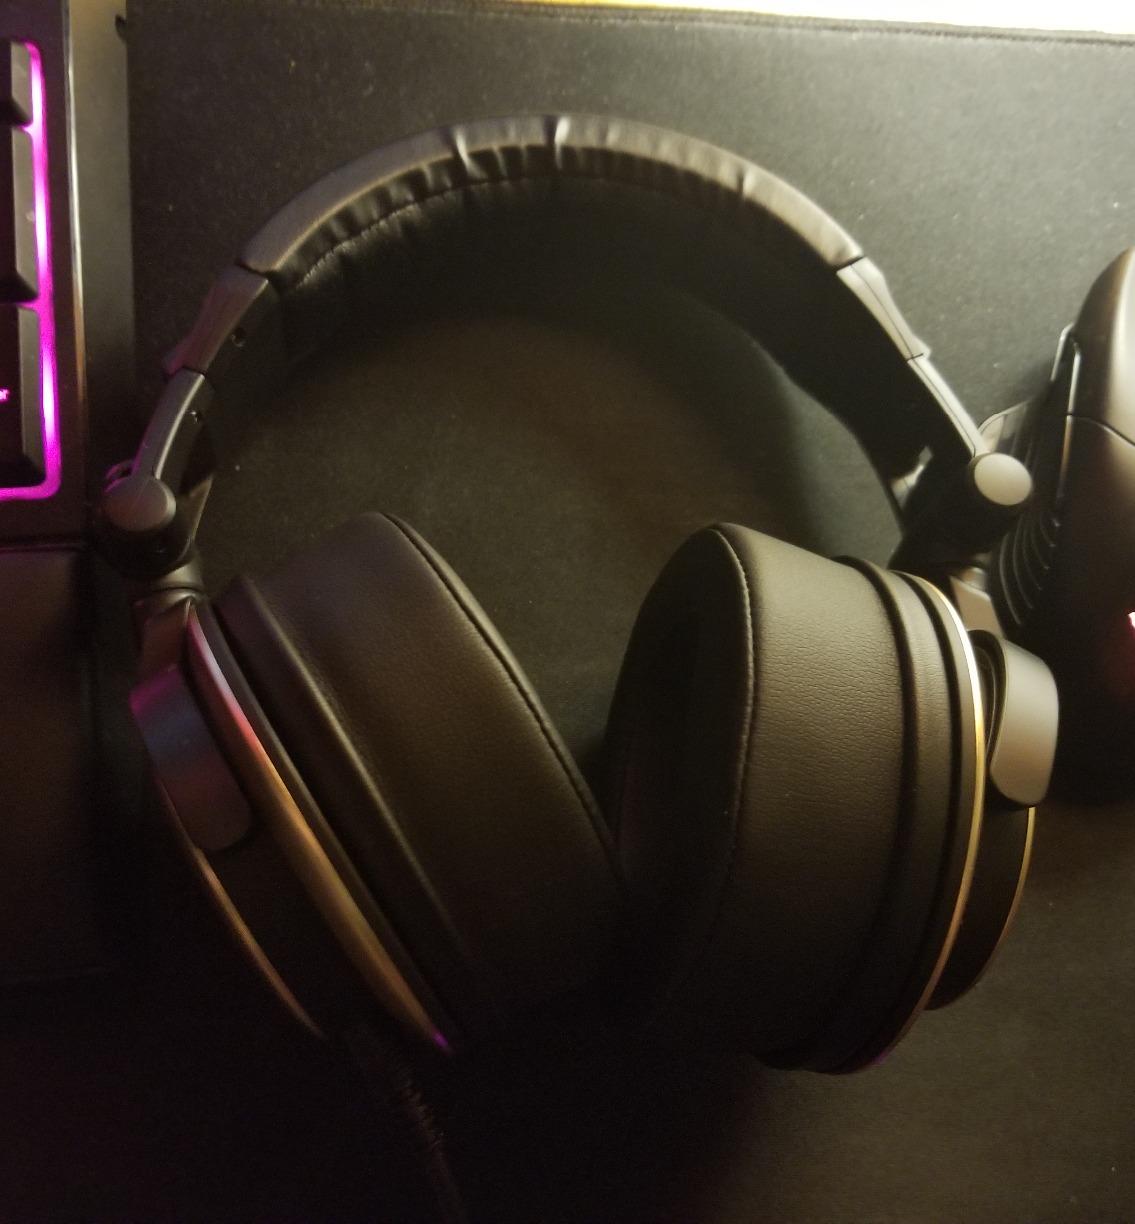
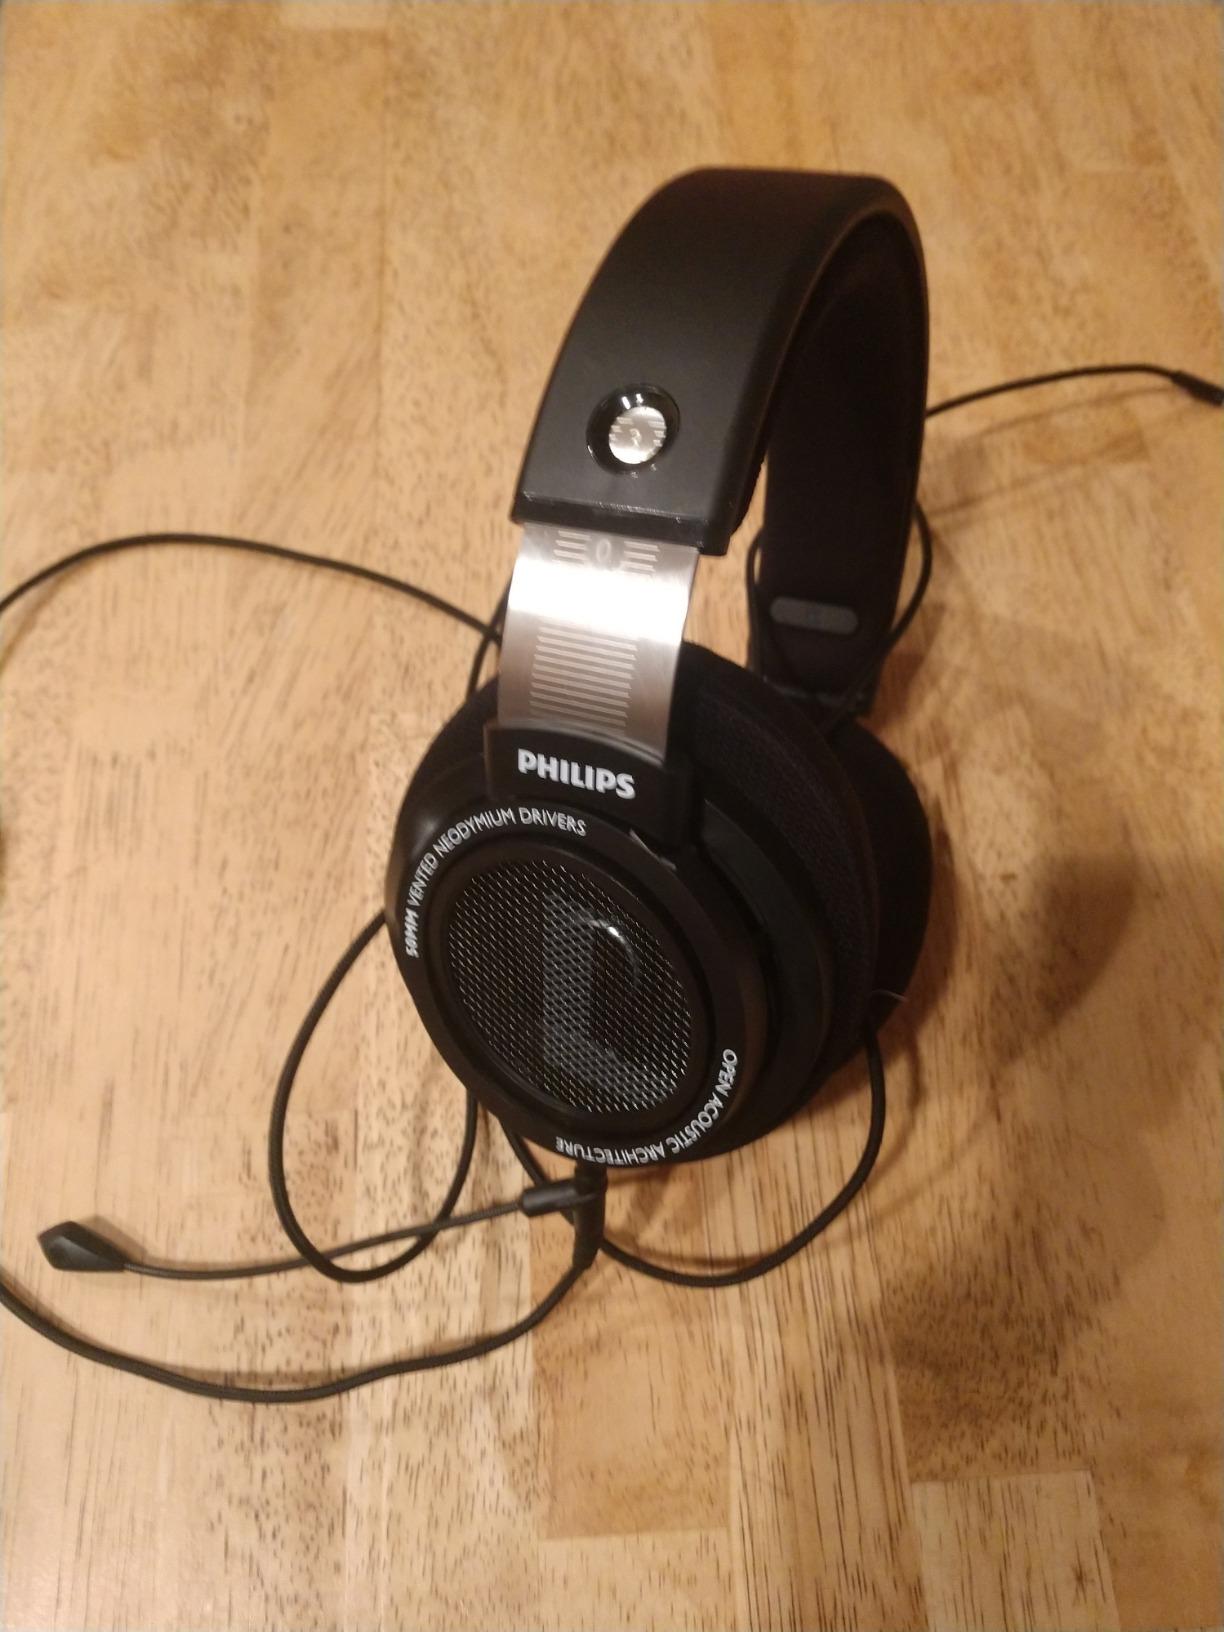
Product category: headphones
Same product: no